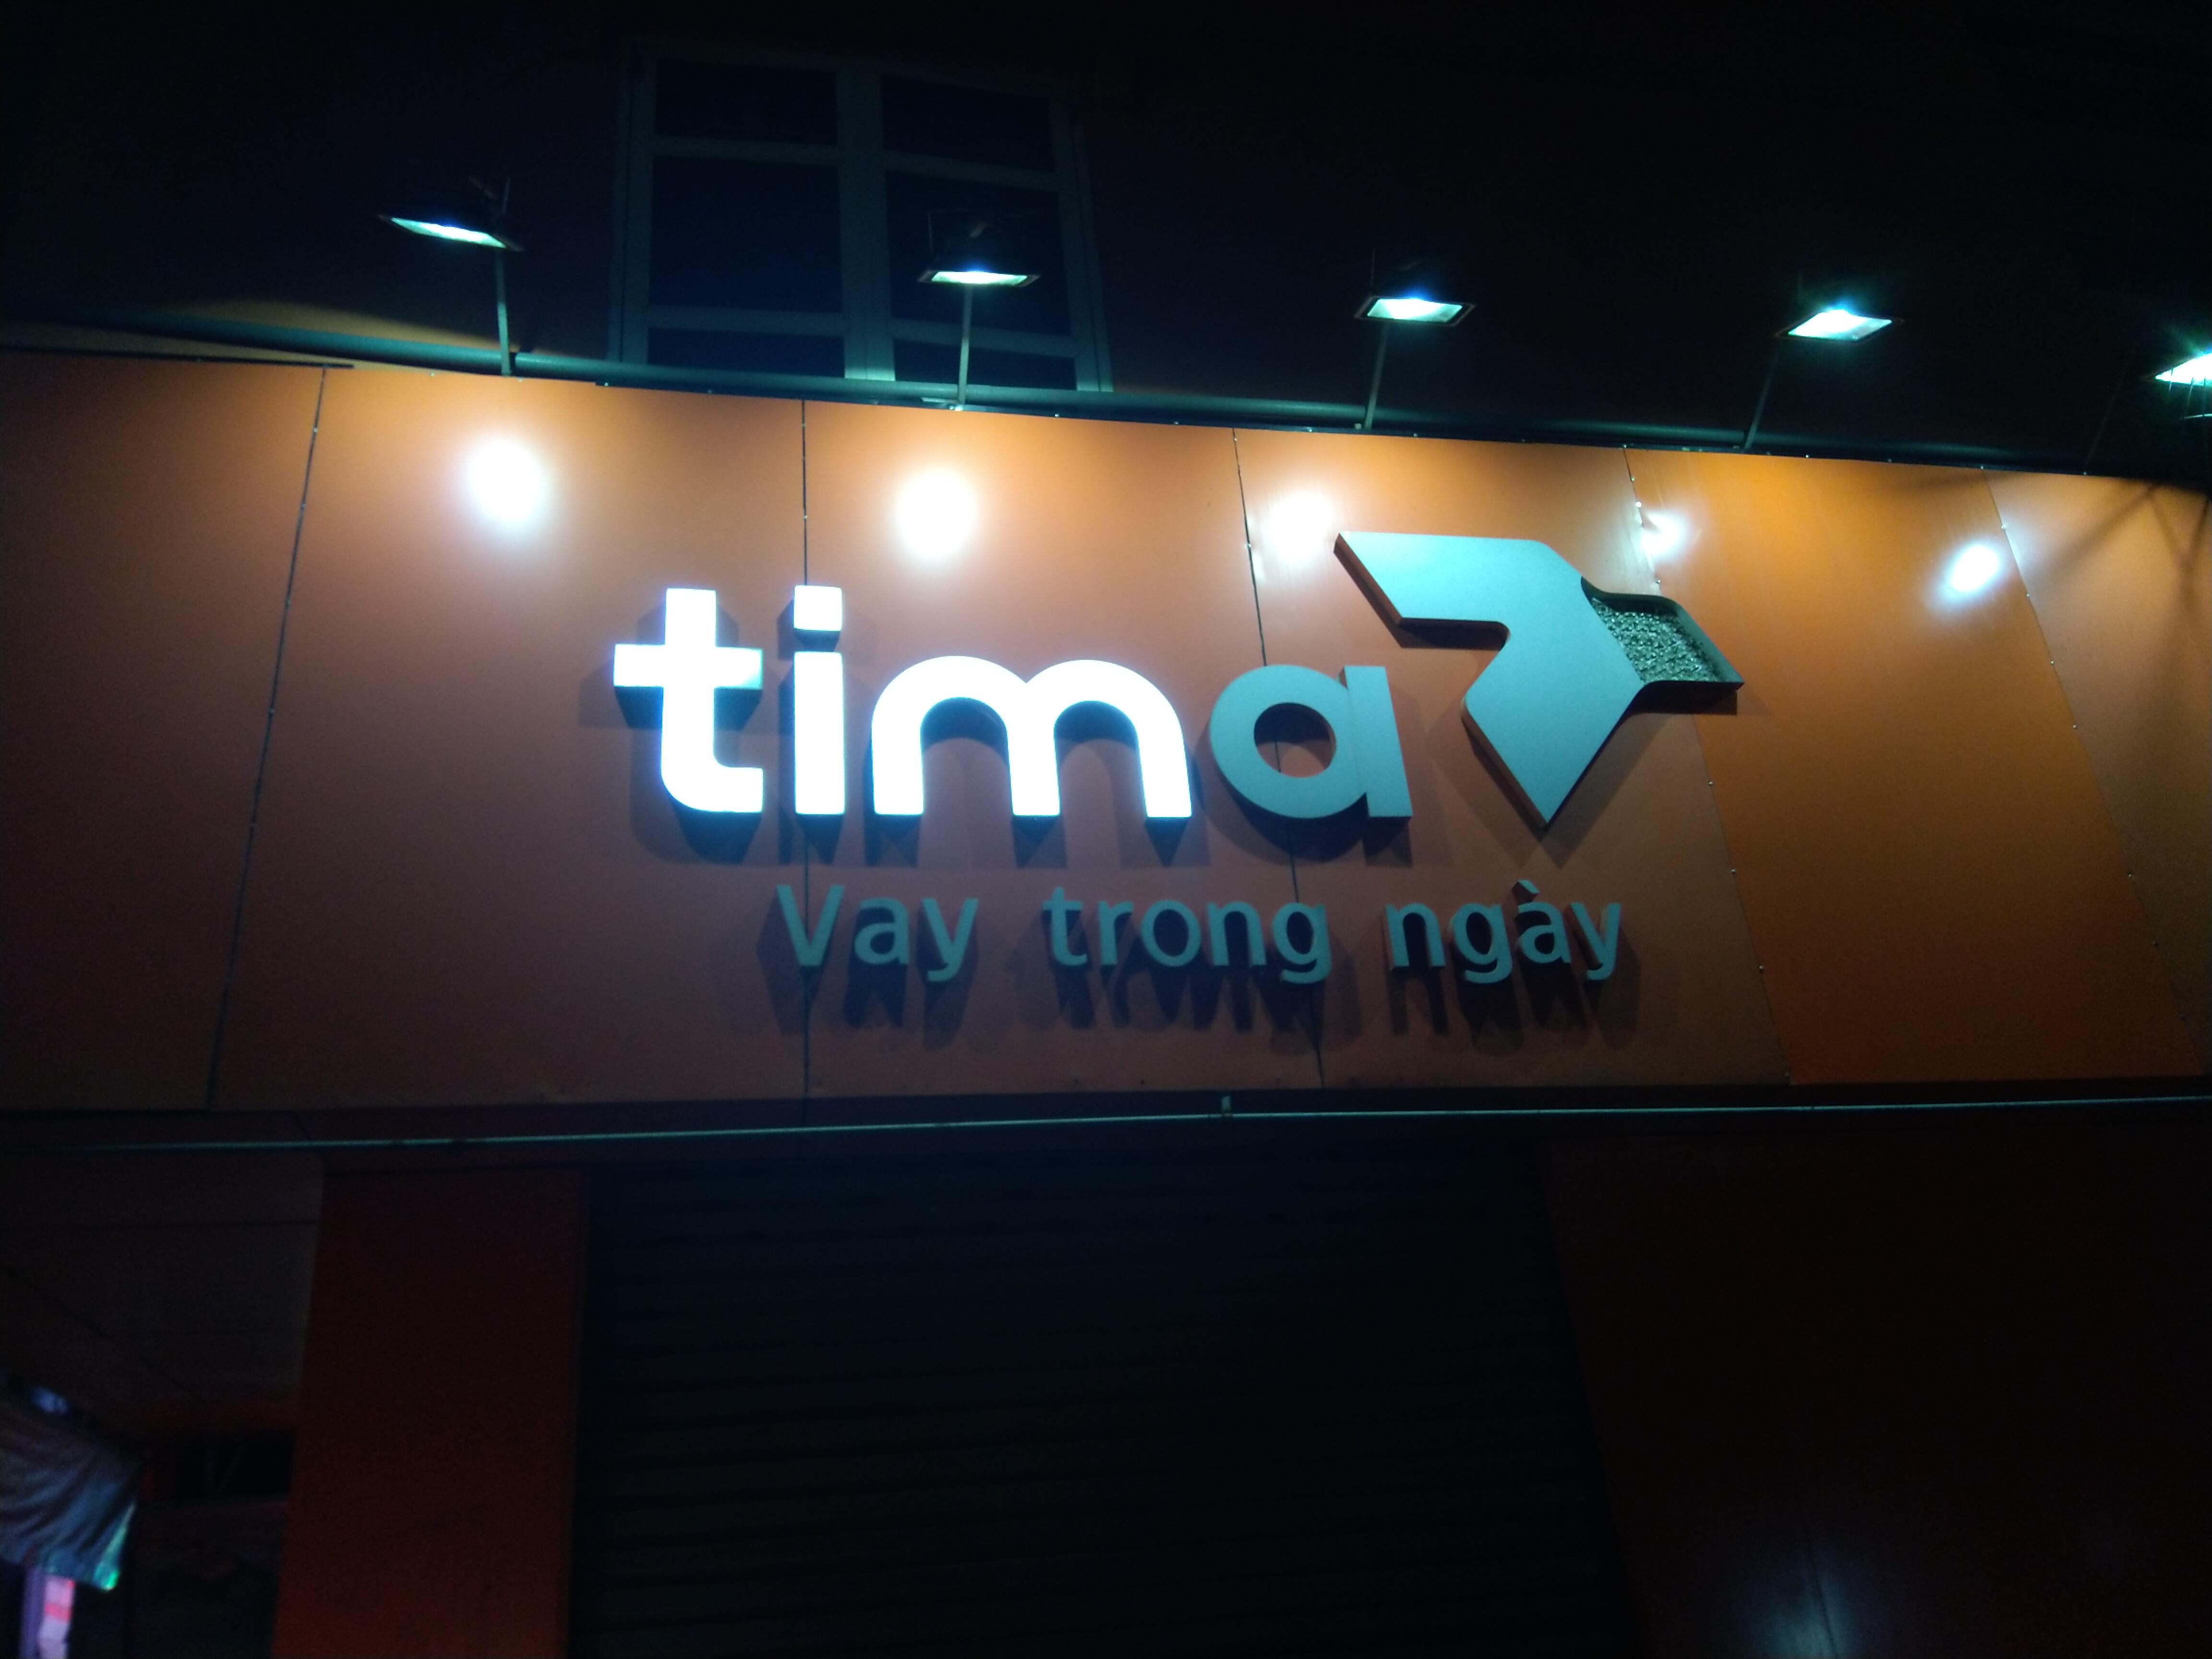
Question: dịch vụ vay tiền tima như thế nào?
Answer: có thể vay trong ngày